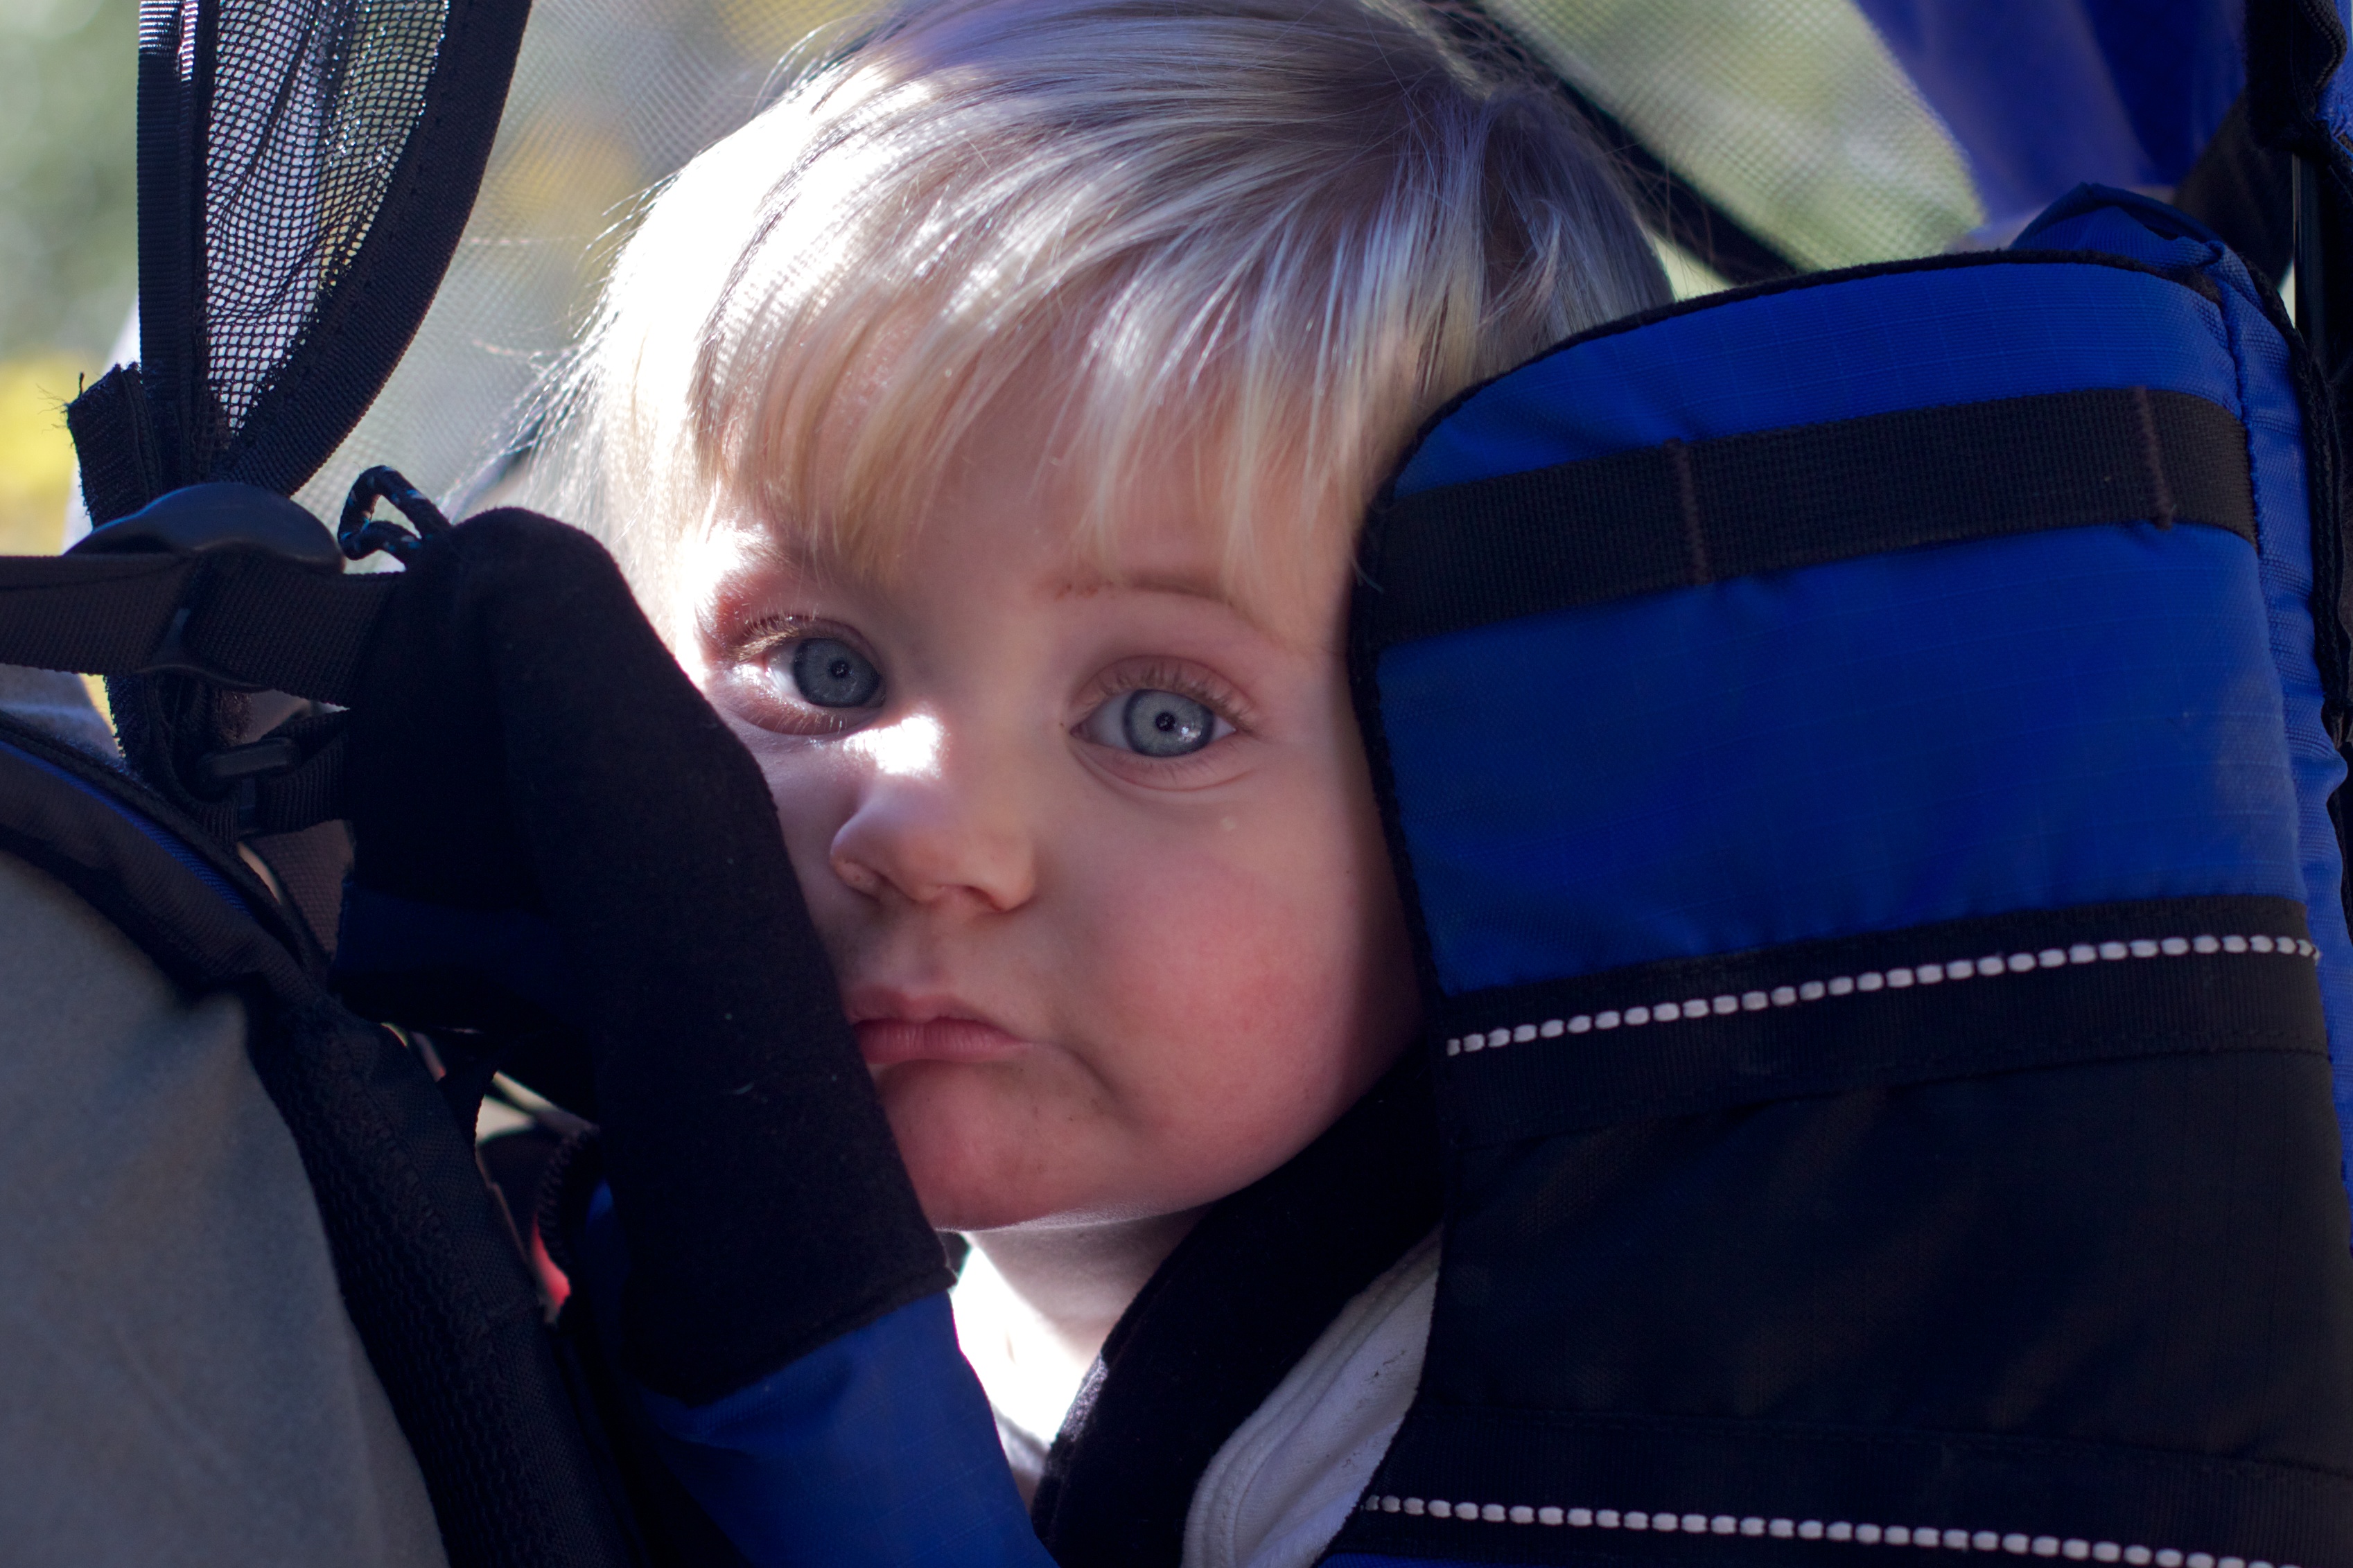
person, hair, child, blue, lady, hairstyle, eye, blond, image, organ, interaction